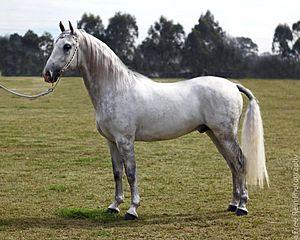
Les races chevalines d'Italie forment l'ensemble des races de chevaux natives du territoire italien, qu'elles soient d'origine autochtone ou importées et élevées sur le sol italien. Elles sont catégorisées en trois types : les chevaux de selle ou chevaux légers, les chevaux de trait ou chevaux lourds, et les poneys, définis par une taille au garrot ne dépassant pas 1,47 m au garrot.
Le lipizzan est une race de chevaux originaire de Slovénie, culturellement liée à l'École espagnole de Vienne en Autriche. Cette célèbre école, qui tire par ailleurs son nom des chevaux espagnols qui furent à l'origine de la race lipizzane, n'utilise en effet que des lipizzans. L'élevage du lipizzan remonte au XVIᵉ siècle, lorsque la famille impériale des Habsbourg décide de fonder un nouveau haras dans la localité slovène de Lipica dans la région vallonnée du Kras qui appartenait à l'époque à l'Empire autrichien. La race des lipizzans est menacée de disparition lors de la Seconde Guerre mondiale, mais l'intervention du général américain George S. Patton permet de sauver 250 chevaux, assurant la préservation de cette race à la longue histoire.